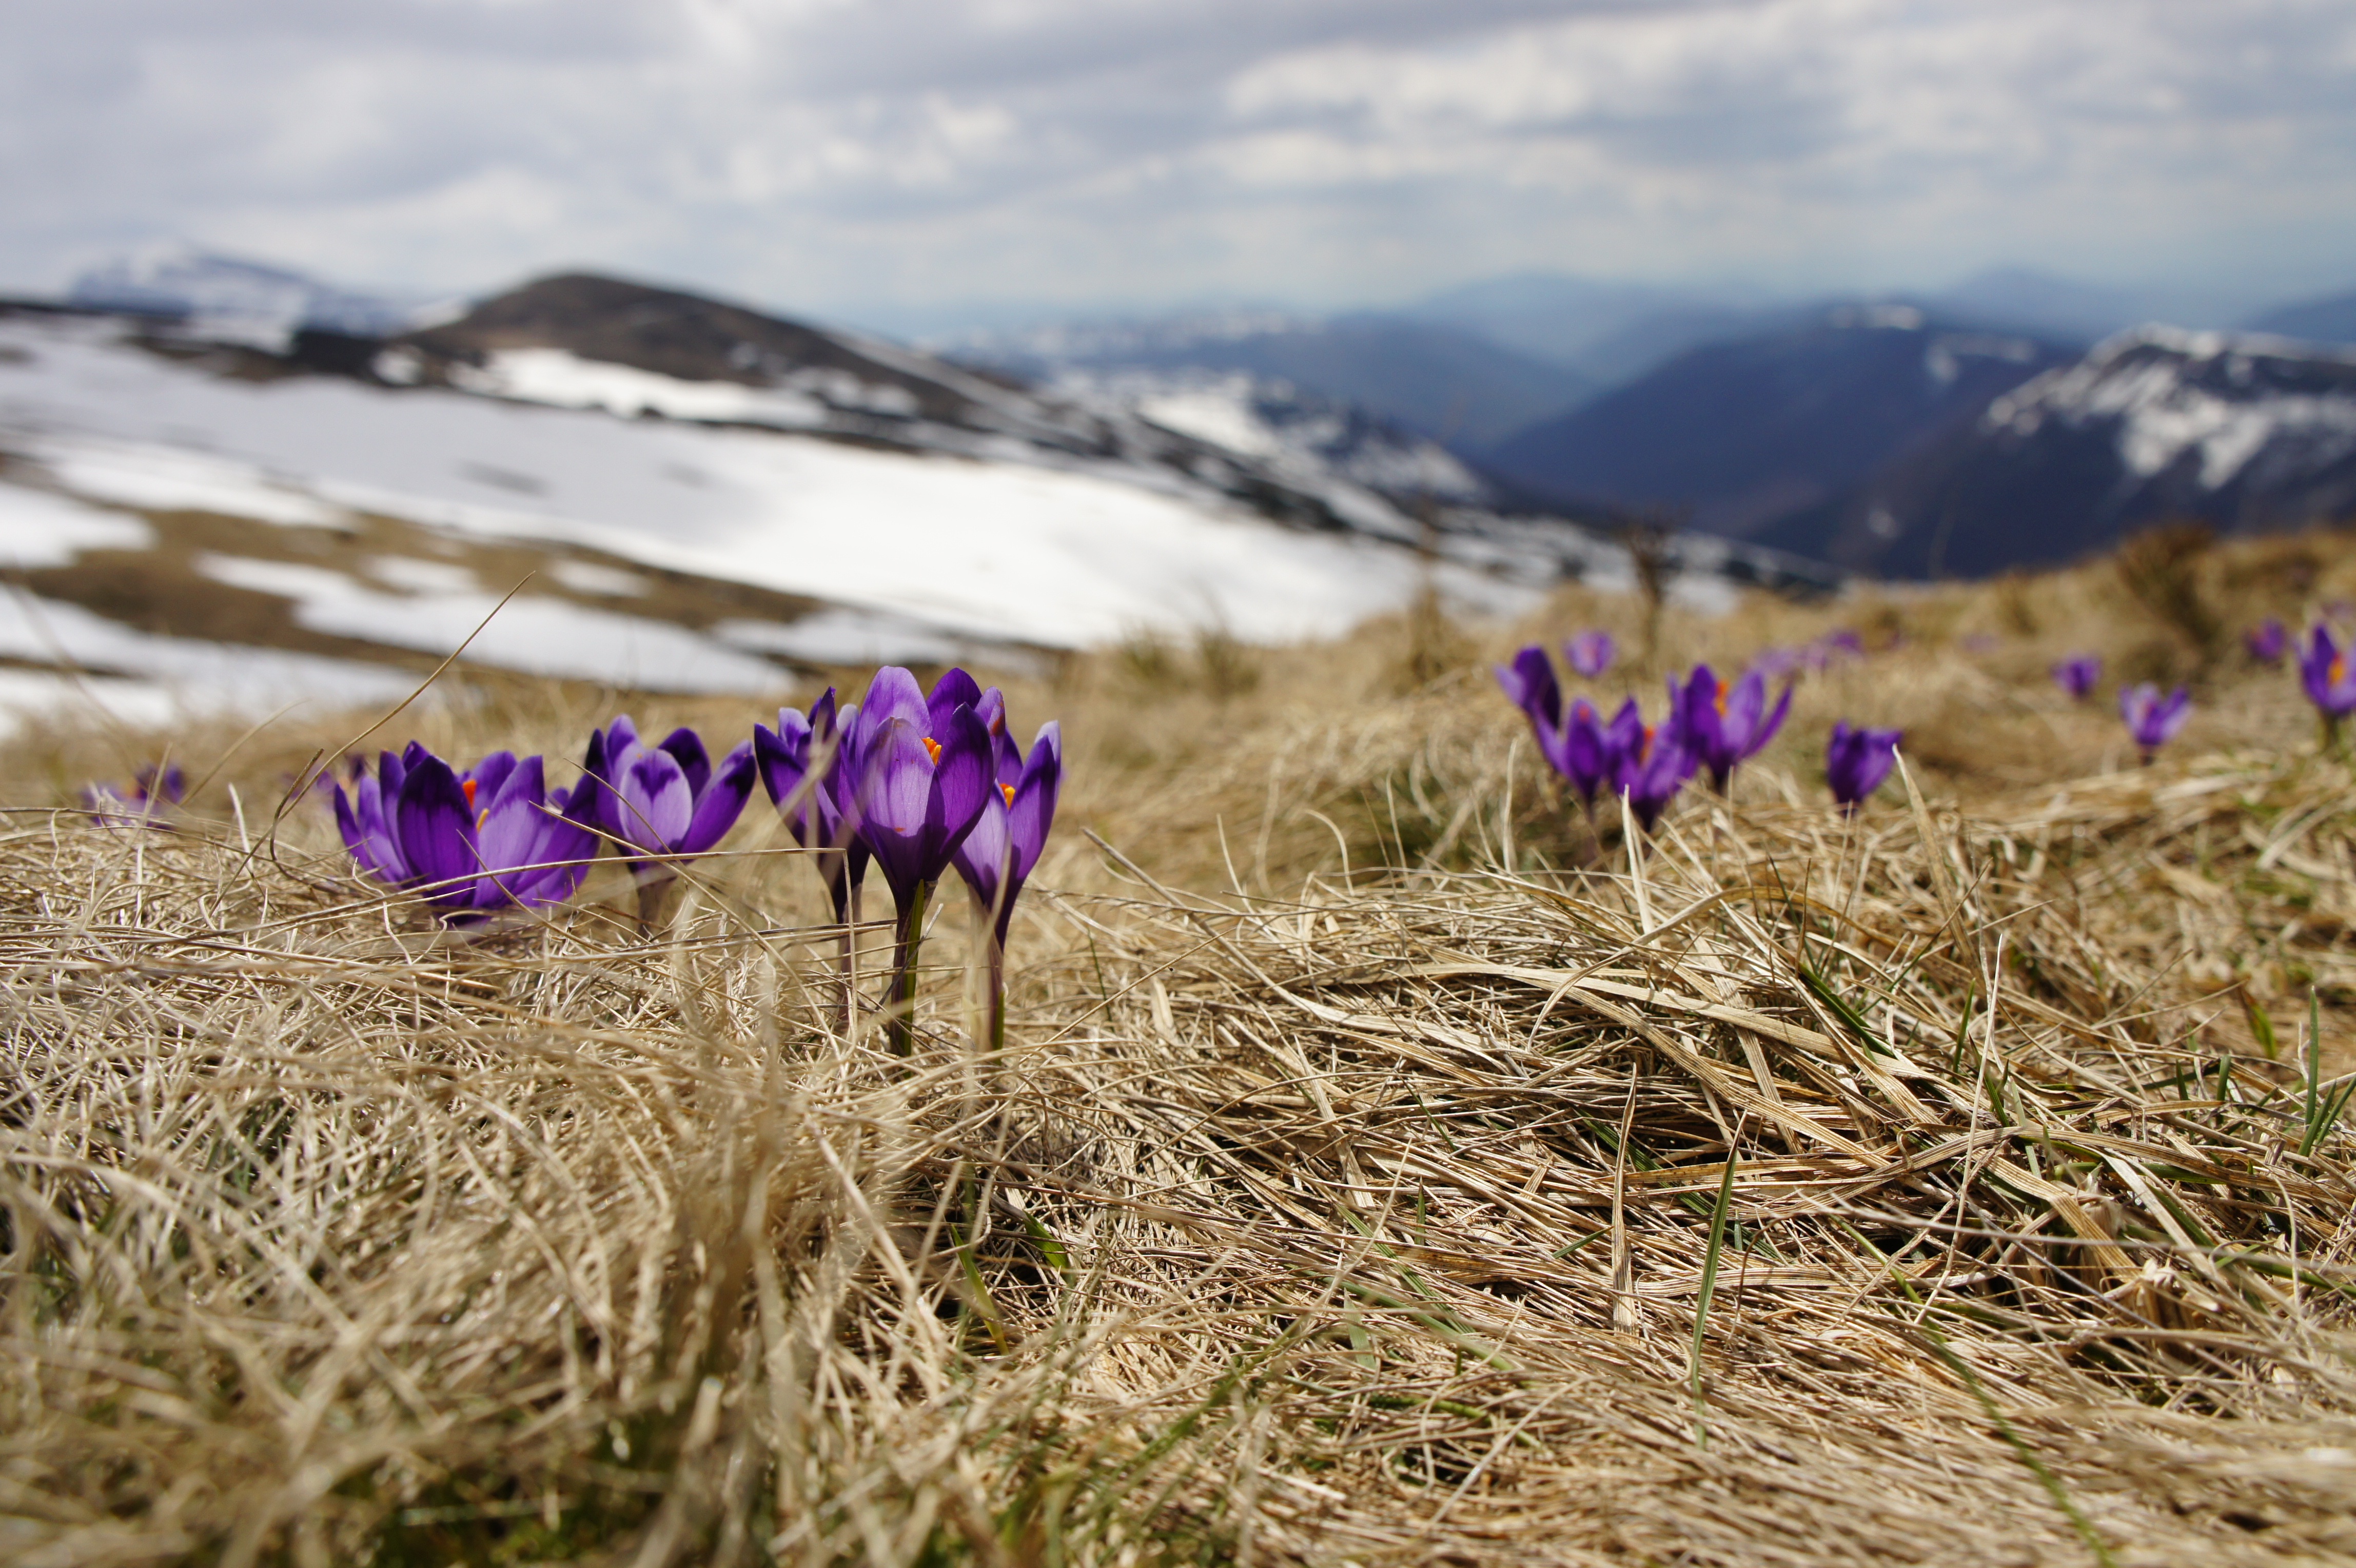
landscape, nature, grass, wilderness, mountain, snow, plant, field, meadow, prairie, flower, spring, flora, wildflower, grassland, plateau, steppe, rural area, flowering plant, natural environment, grass family, land plant